Orson Hyde

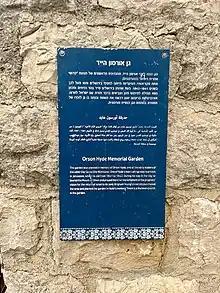
Sign located at the entrance of the Orson Hyde Memorial Garden

Having dedicated Jerusalem for the gathering of the Jews, Hyde departed the mountain after building a small altar with stones. Nearly a year later, Orson Hyde returned to America. He traveled back by way of Regensburg, Germany where he spent a number of months working on a church publication in German. He finally arrived home to his wife and two daughters in Nauvoo on December 7, 1842, having been gone for a few months shy of three years.